Question: Who is in the photo?
Tambaya: Waye a hoton nan?
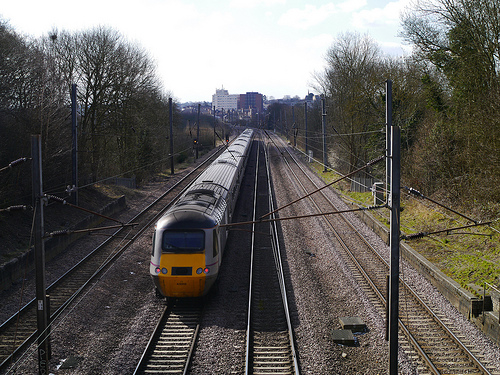
Answer: Nobody.
Amsa: Bakowa.